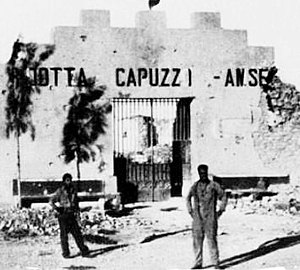
Fort Capuzzo
Fort Capuzzo mellem 1940 og 1943
Fort Capuzzo var et fort i den italienske koloni Libyen nær den libysk-egyptiske grænse. Det er berømt for sin rolle under 2. verdenskrig.